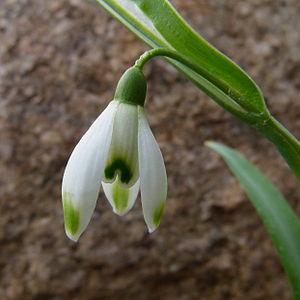
Galanthus nivalis, communément appelée Perce-neige, est une espèce de plantes herbacées vivaces à bulbe. Elle appartient à la famille des Liliaceae selon la classification classique ou des Amaryllidaceae selon la classification phylogénétique.